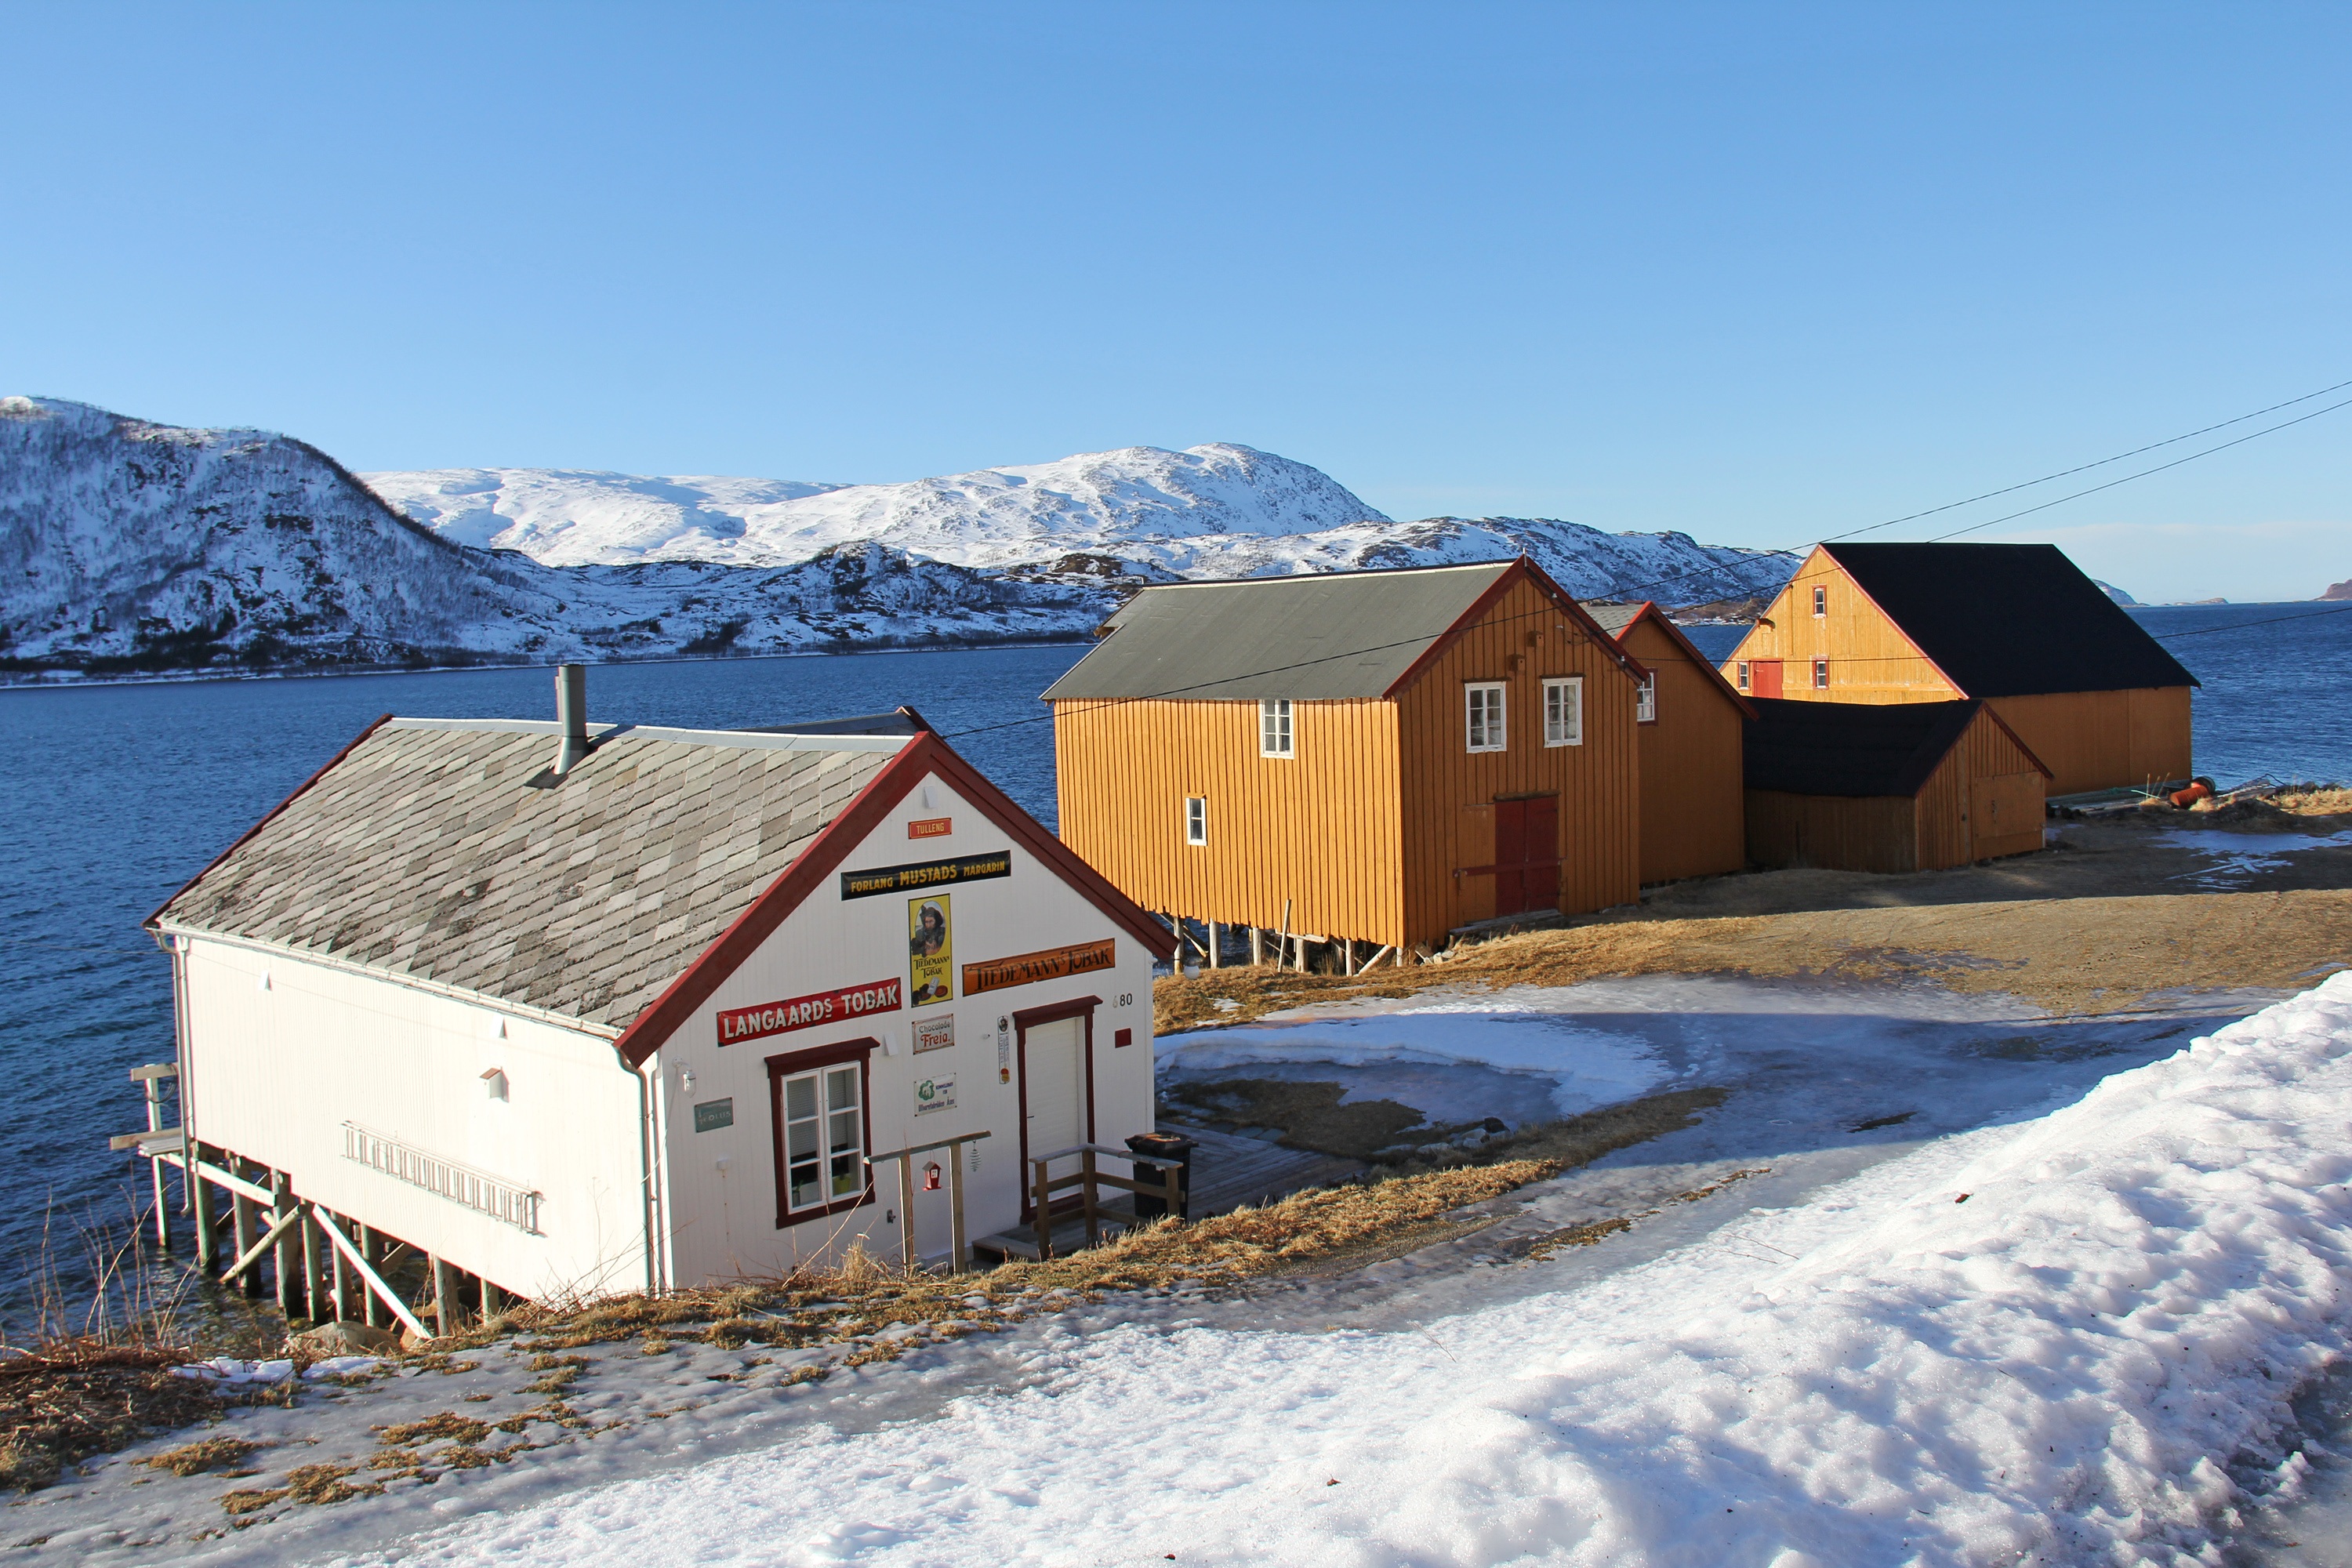
landscape, sea, mountain, snow, winter, sky, house, home, mountain range, travel, hut, shack, europe, cottage, weather, fjord, season, alps, beautiful, norway, scandinavia, tromso, nordic house, lauklines kystferie, kvaloya, kval ysletta, mountainous landforms, geological phenomenon